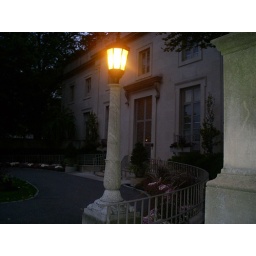
Peaking around the wall to the front door revealed.